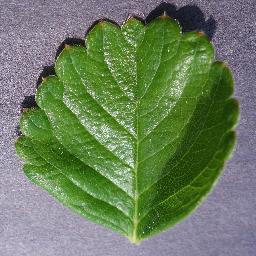
Label: Strawberry___healthy